Blake Percival

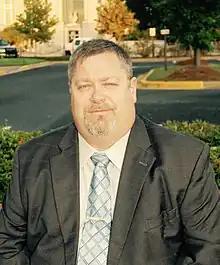

Blake Percival was the director of fieldwork services, Western Pennsylvania (WPA), for USIS. He became a whistleblower in July 2011, when he filed a "qui tam" suit saying he was fired from USIS, for not ordering his subordinates to submit cases to the U.S. government for payment, that had not been completed. He had worked for USIS from January 2001 to June 2011. In his suit he stated he had been fired after he refused to order his employees to continue an elaborate fraud known as dumping.